James Brooks (musician)

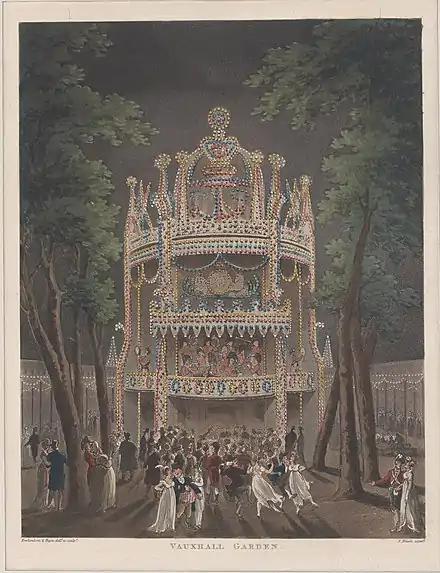

And on Thursday 27 May 1779, the "Bath Chronicle and Weekly Gazette" has the following advertisement for the premiere of a series of shows in Bath in the style of the Vauxhall Pleasure Gardens of London: